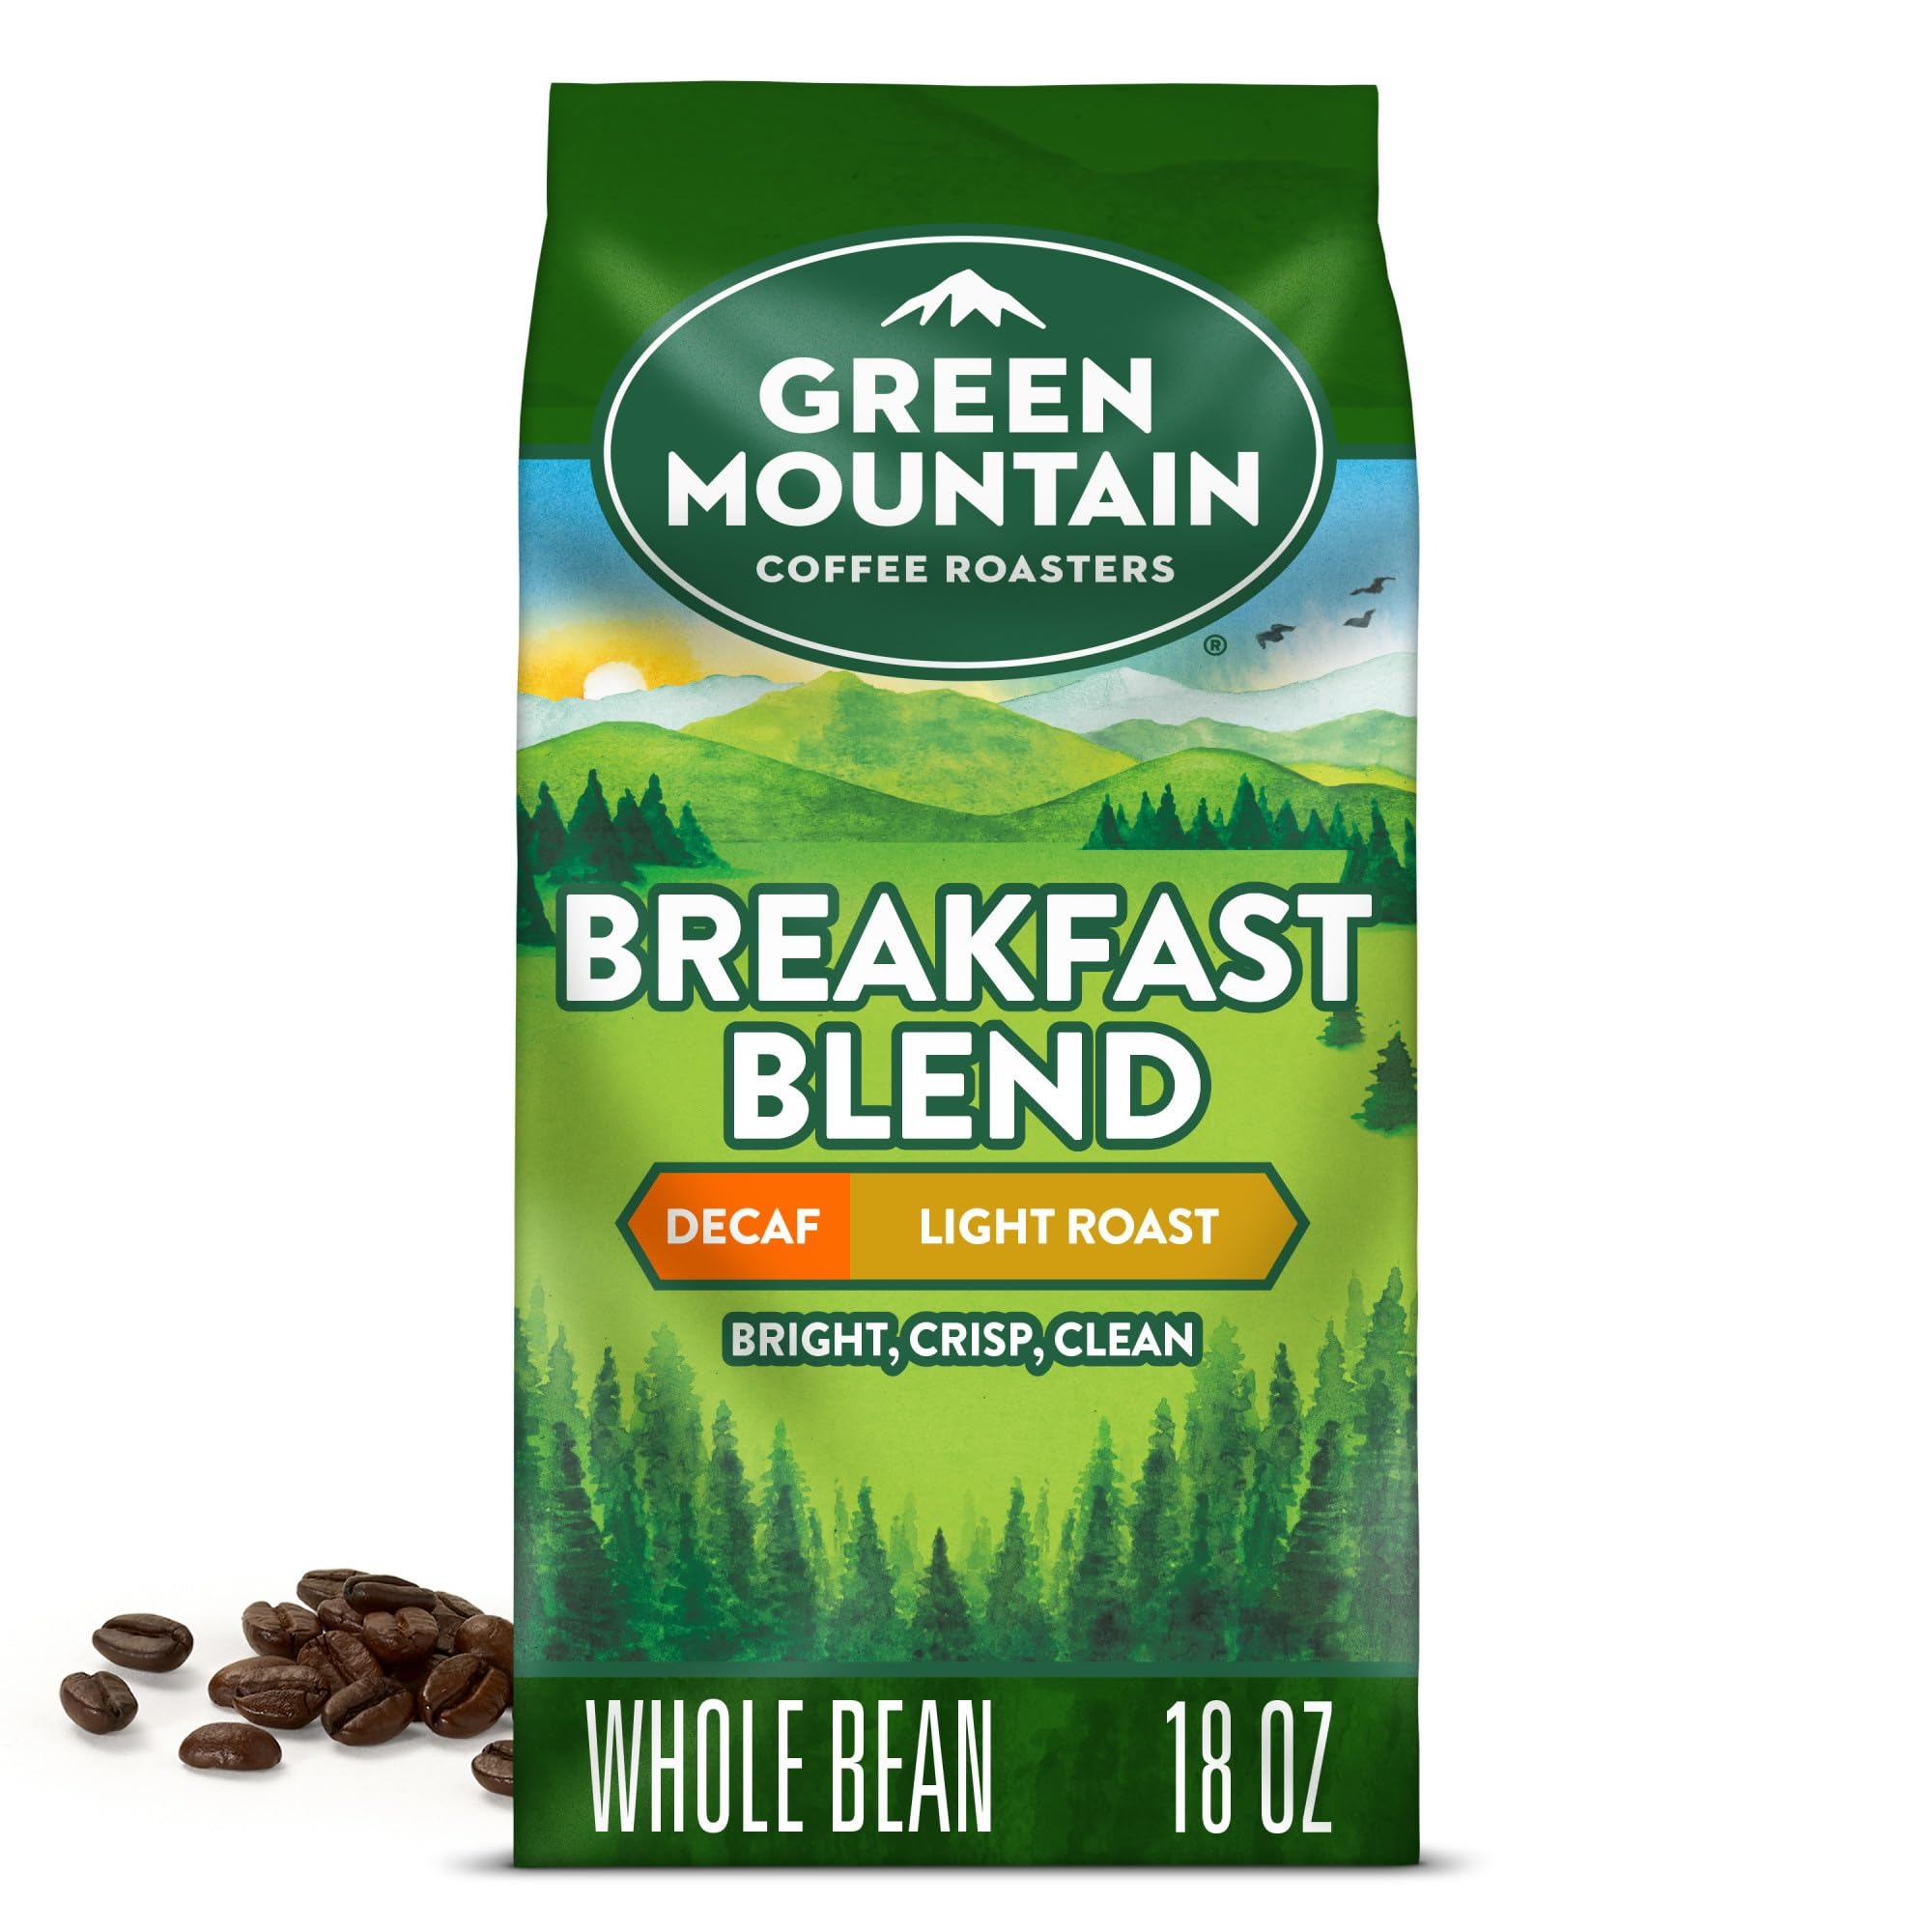
Item Name: Green Mountain Coffee Roasters Breakfast Blend Decaf, Whole Bean Coffee, Bagged 18 oz
Bullet Point 1: Bright, crisp, decaf blend with balanced sweetness, nutty flavor, and a clean, silky mouthfeel.
Bullet Point 2: Light roast, decaffeinated coffee
Bullet Point 3: Certified Orthodox Union Kosher
Bullet Point 4: Be bold. Be alive. Grab a cup and get out there.
Value: 18.0
Unit: Ounce

Price: 27.79